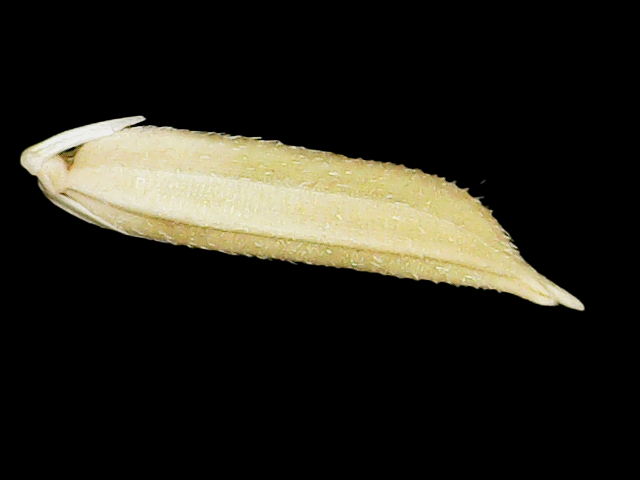
Rice variety: Binadhan25